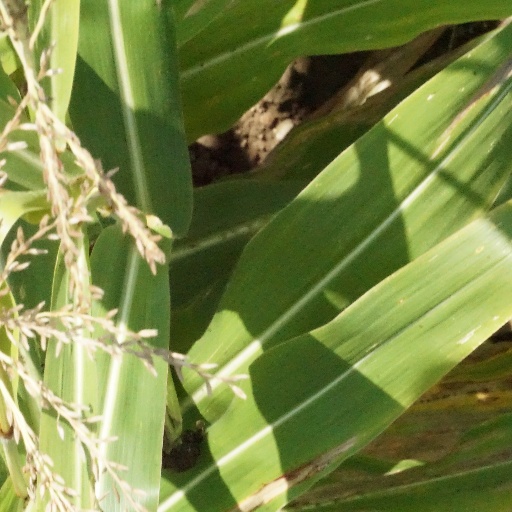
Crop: maize; corn